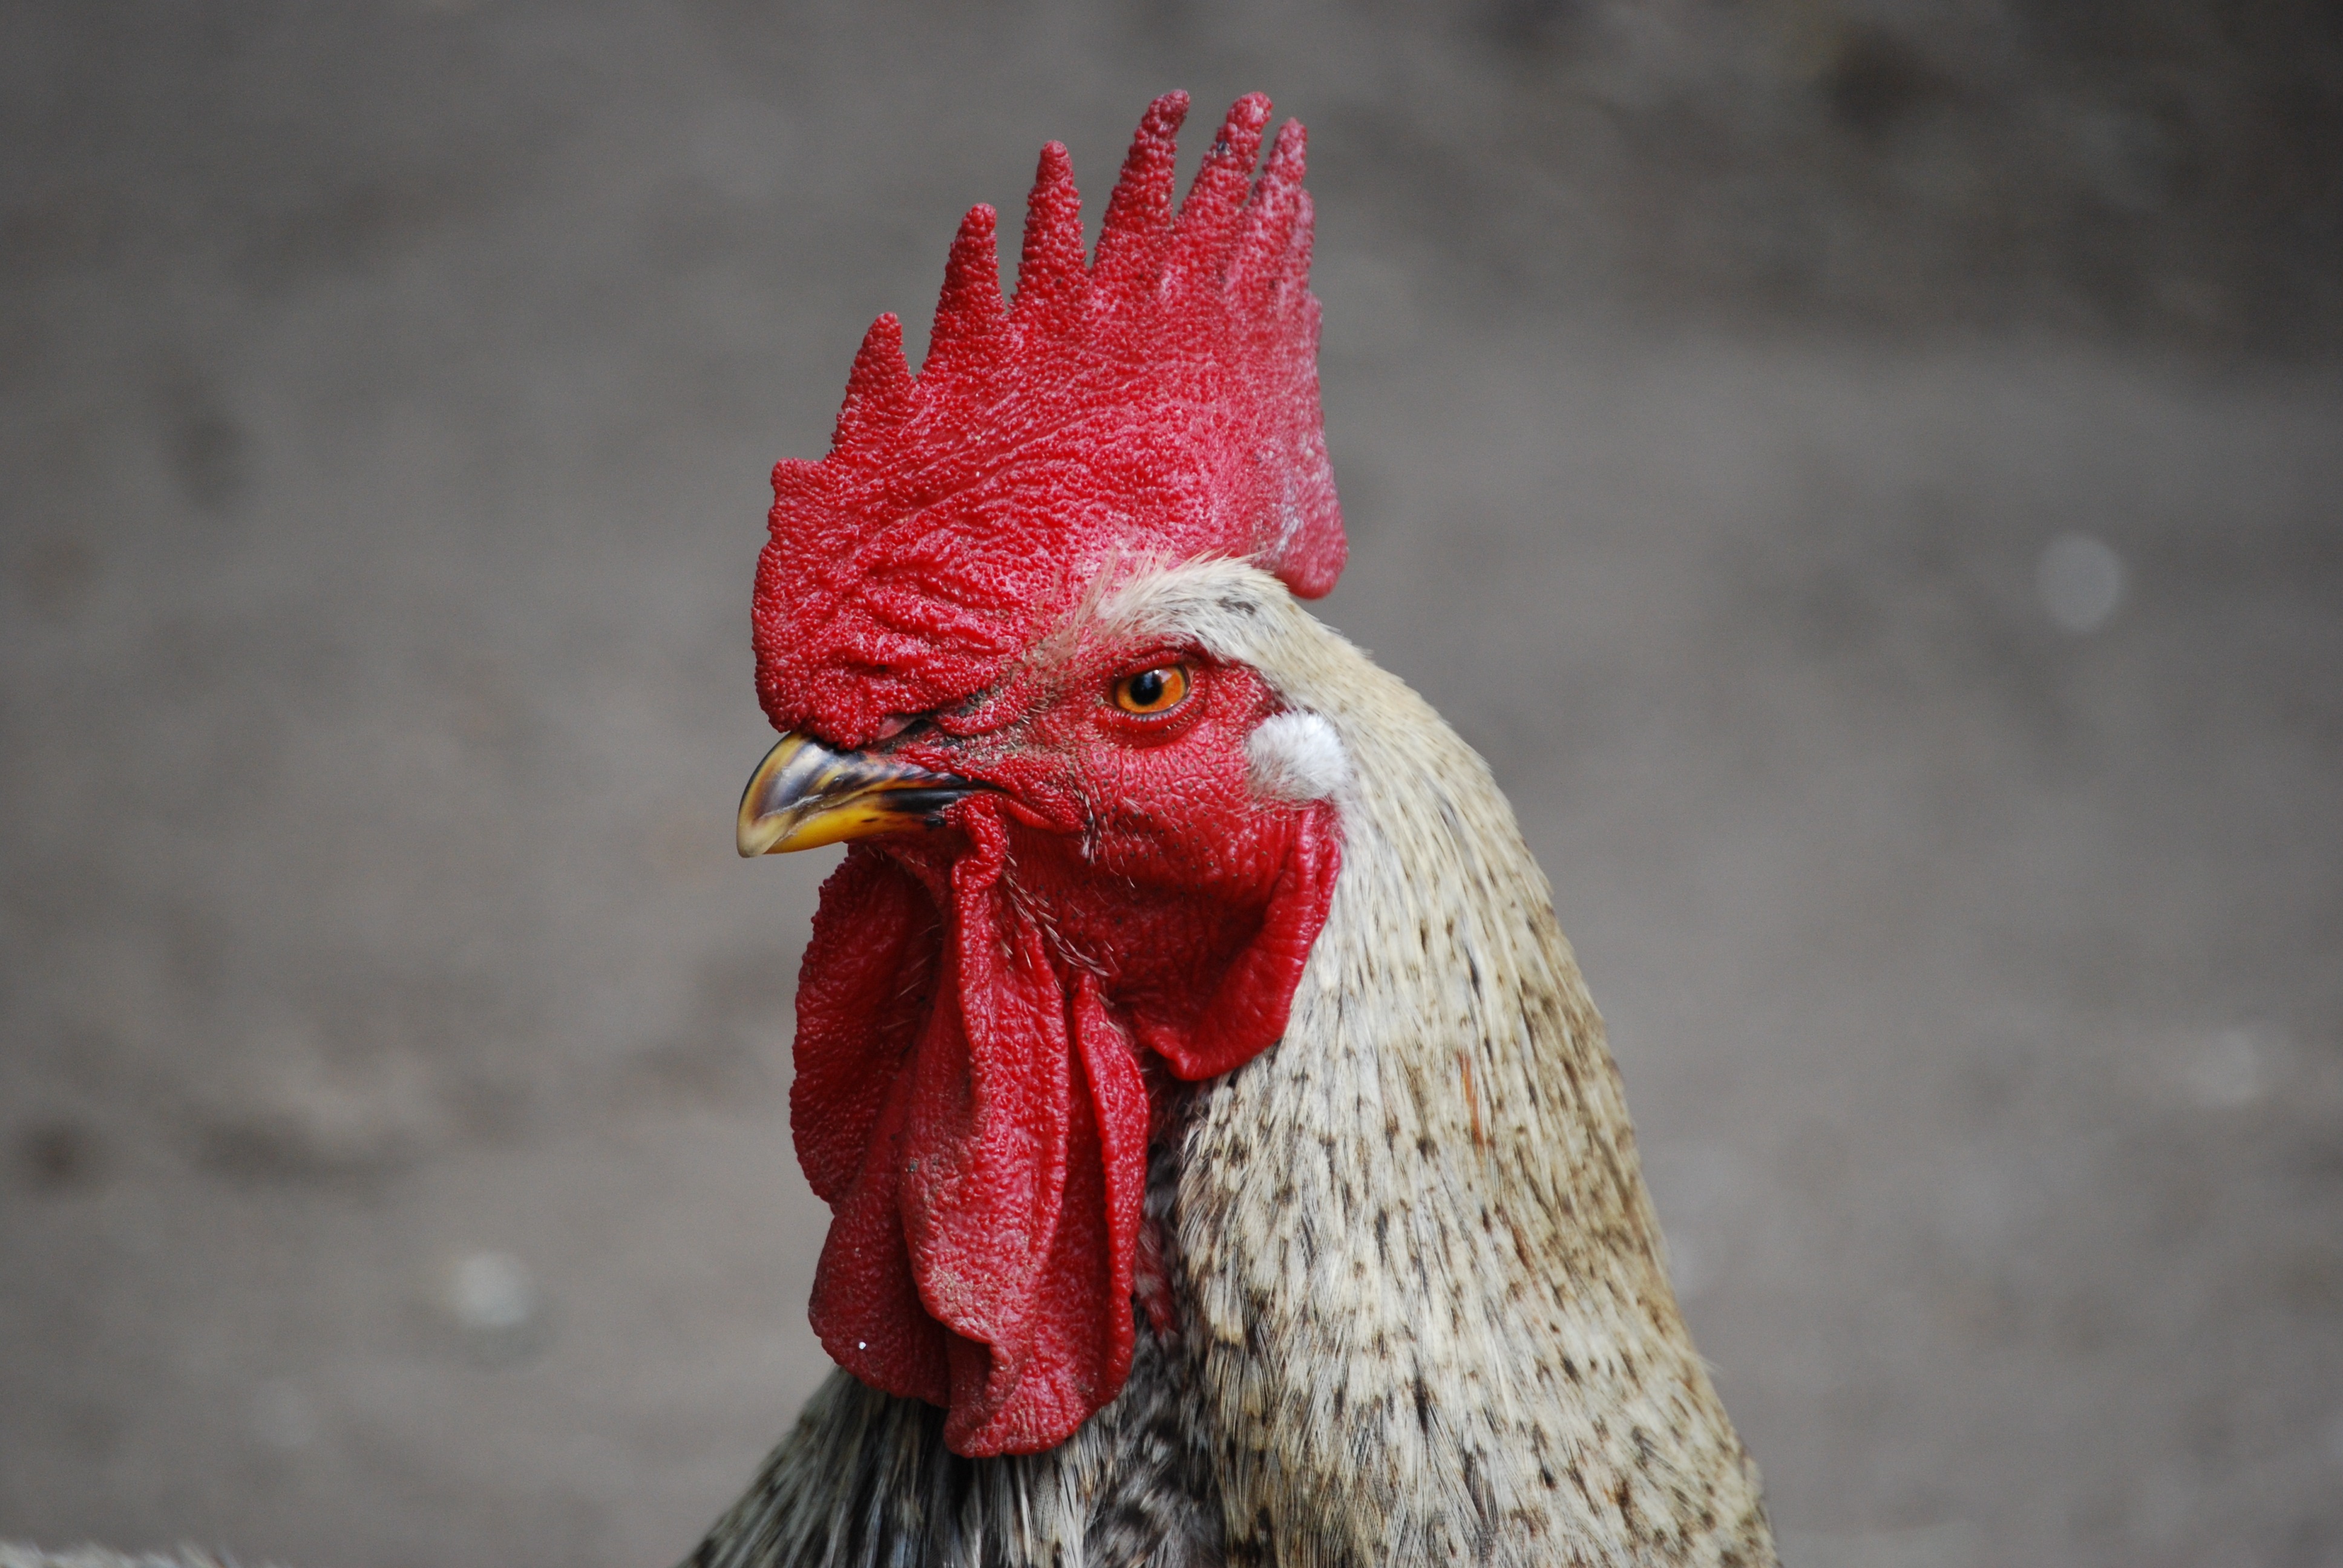
bird, red, beak, chicken, rooster, poultry, cock, close up, pets, galliformes, vertebrate, phasianidae, comb, barton